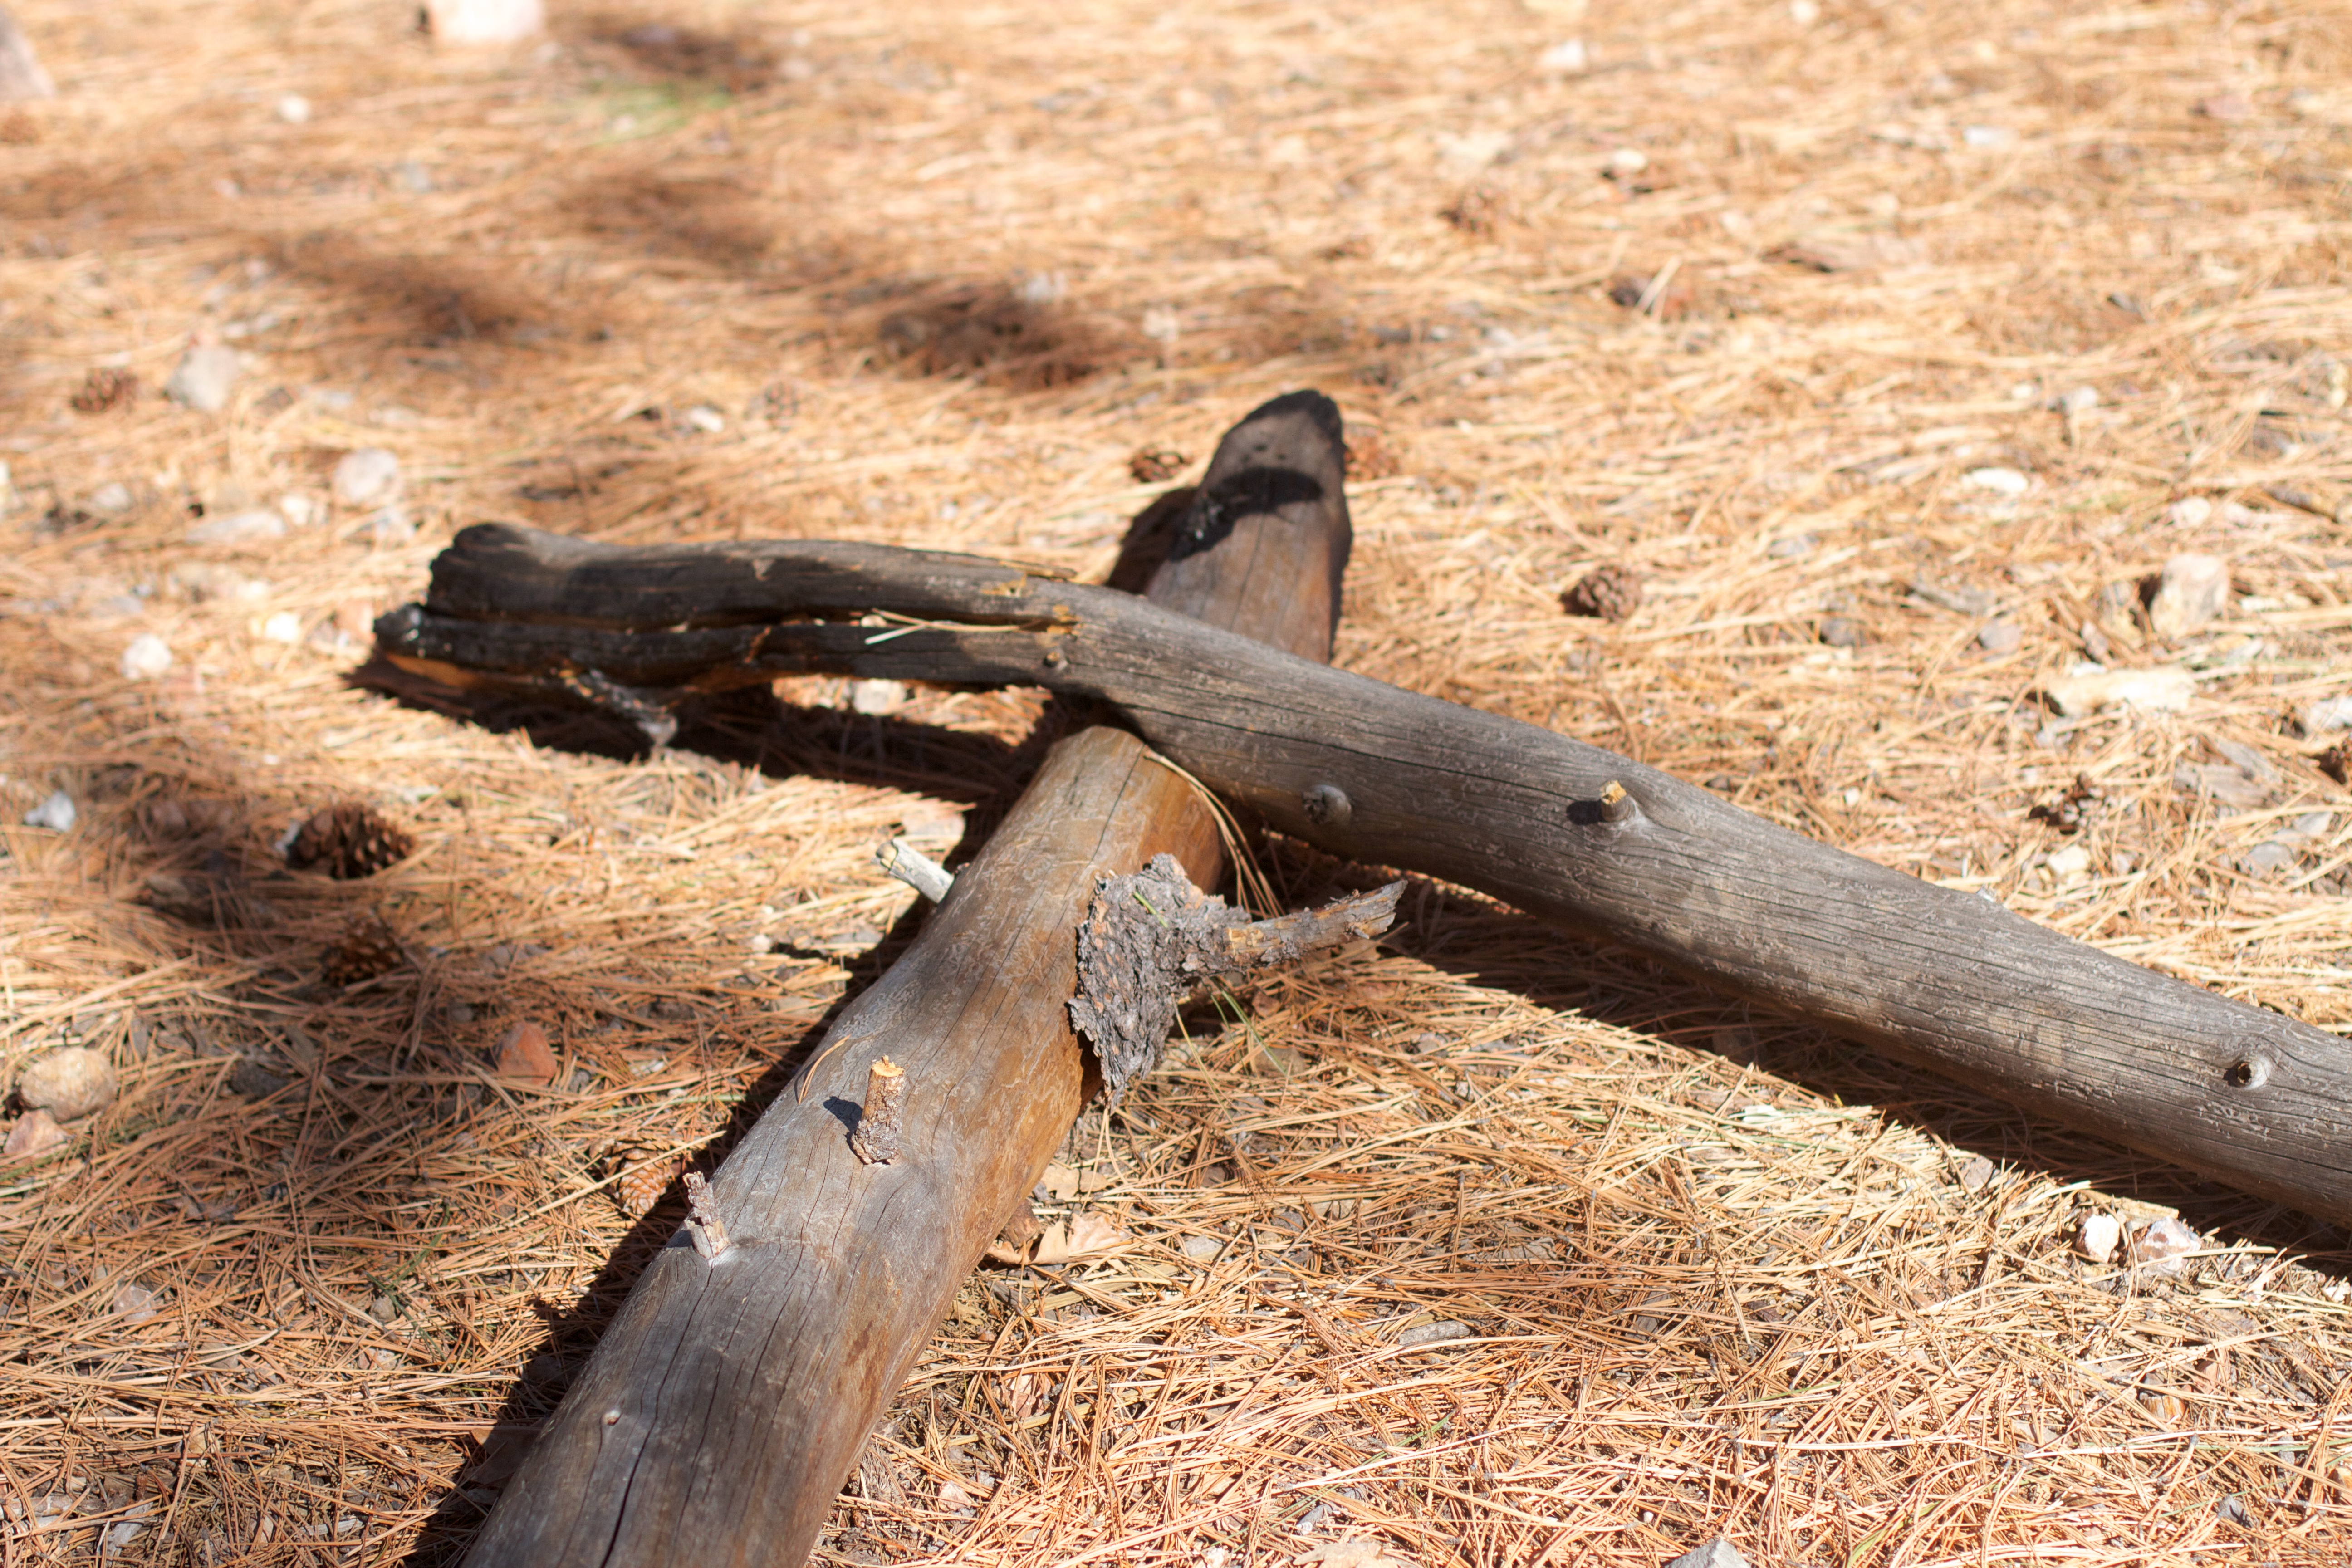
wood, wildlife, horn, soil, weapon, cool image, firearm